Dobra Bridge (A1)

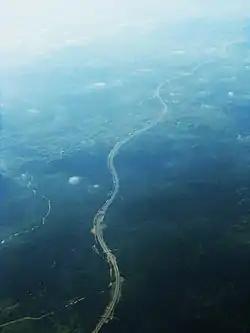

The Dobra Bridge is located between Karlovac and Novigrad interchanges of the A1 motorway in Croatia, spanning Dobra River. It is long, and it comprises four traffic lanes and two emergency lanes.